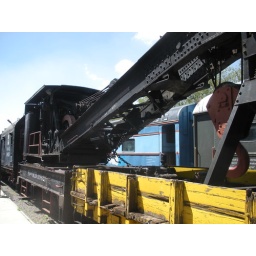
rail car used for lifting cars and locomotives involved in accidents.